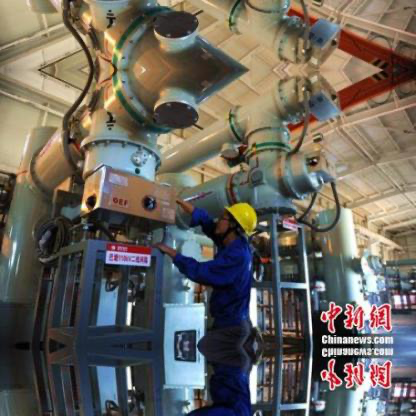
Objects in the image:
label: helmet